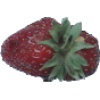
Label: Strawberry Wedge 1